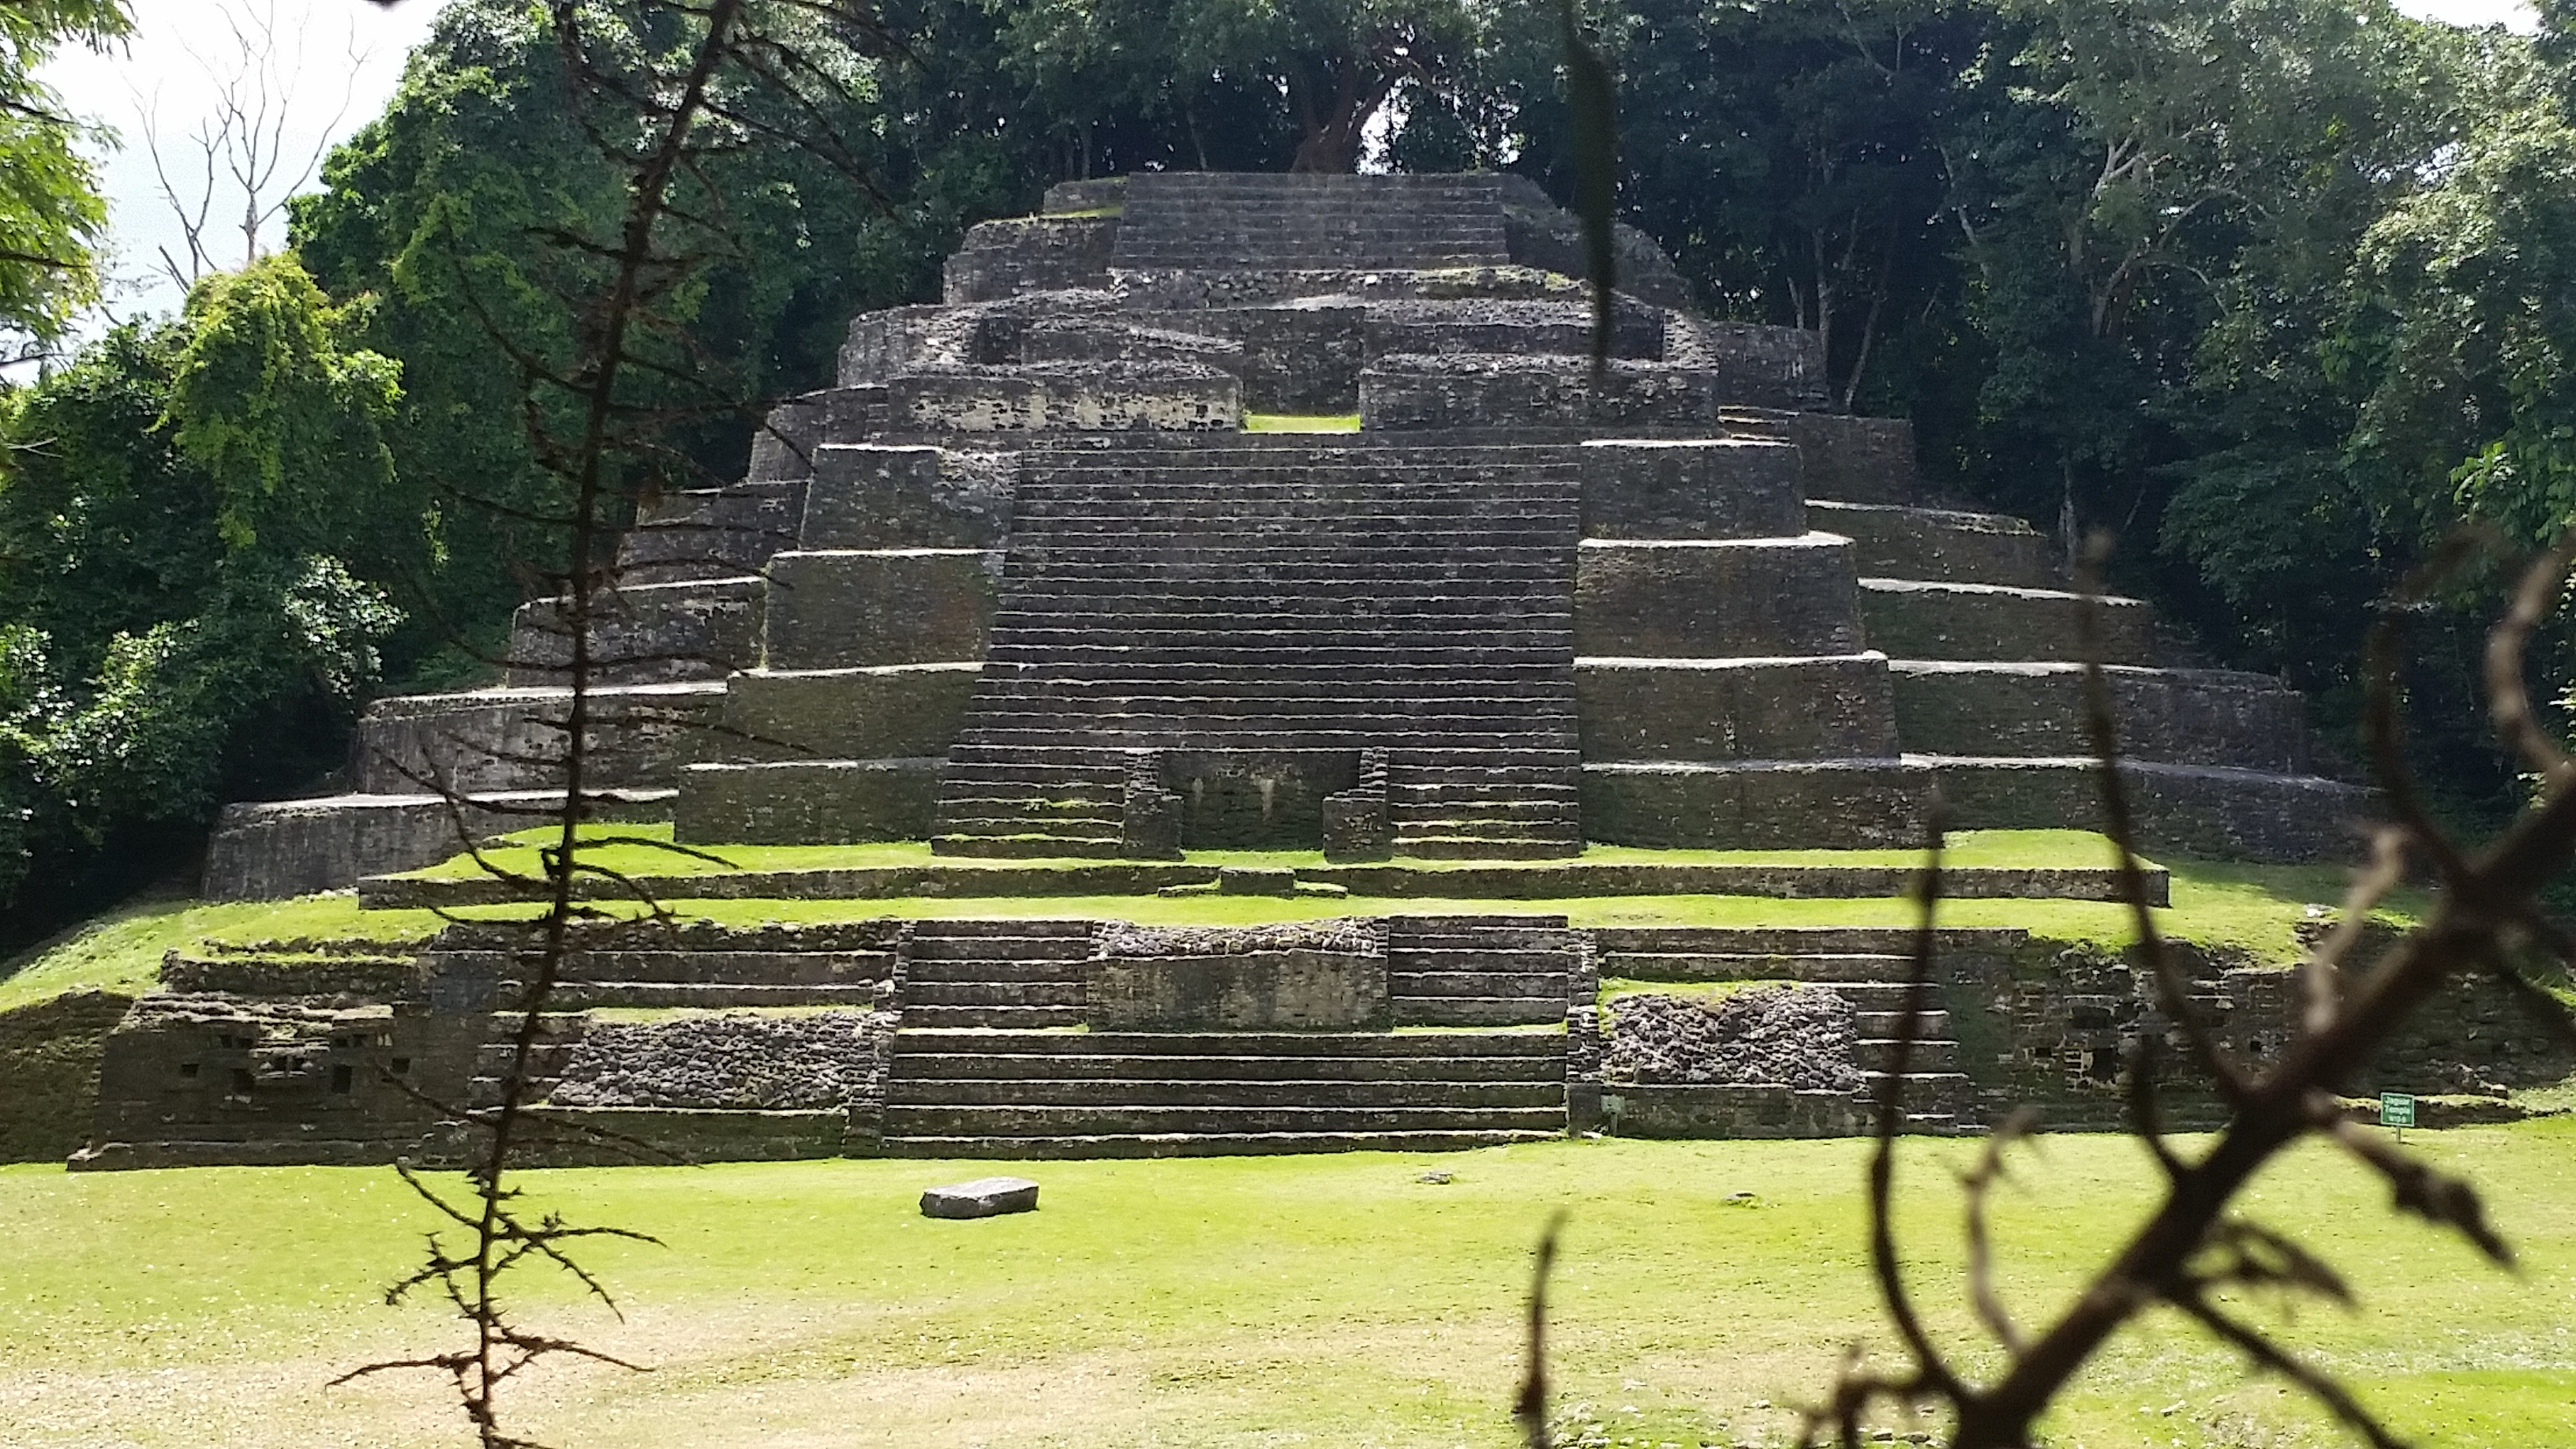
monument, ruins, archaeological site, ancient history, maya civilization